Answer in natural language. Considering the relative positions, is brown top white leg dining table to the left or right of swivel office chair with adjustable armrests? Choose between the following options: right or left
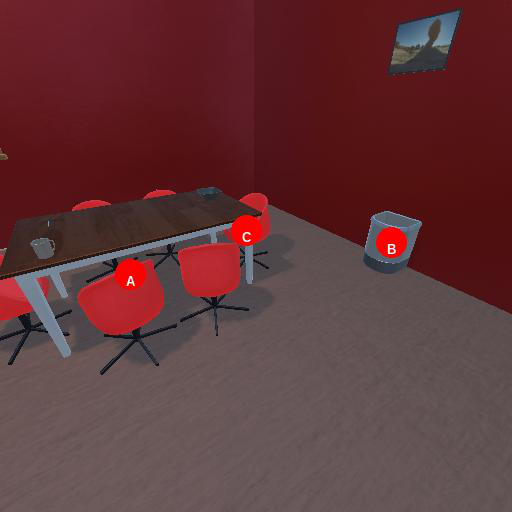
<answer>left</answer>